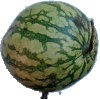
Label: Watermelon 1